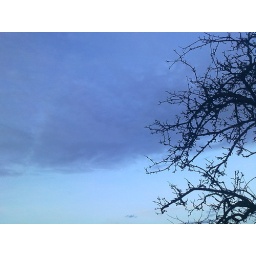
The edge of a bare tree in a forest in Germany.